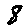
Label: 8